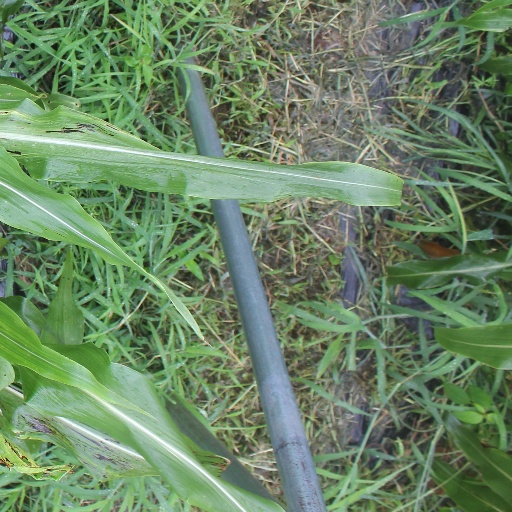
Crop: sorghum